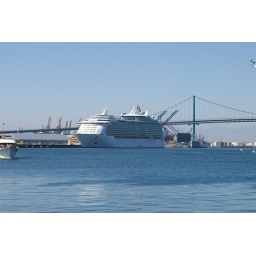
view of the cruise ship terminal in Long Beach from San Pedro fish market